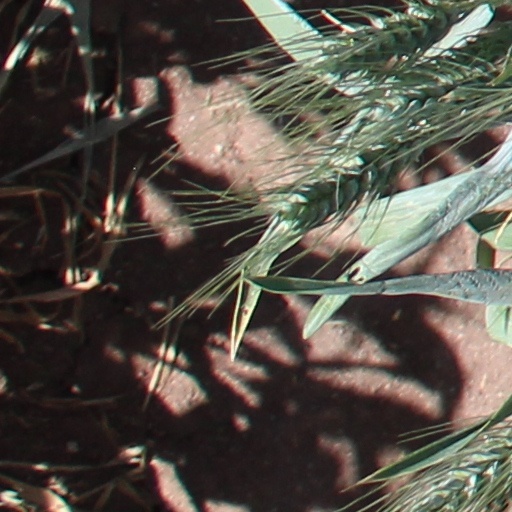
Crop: wheat